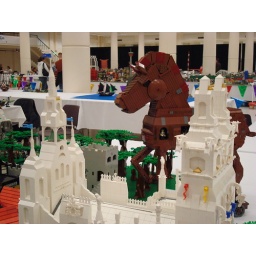
Just ignore the big wooden horse looming over the horizon